Coors strike and boycott

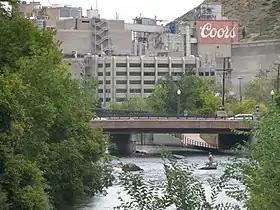
A color photograph of the Coors brewing facility in Golden, Colorado, with the Clear Creek in the foreground

The Coors Brewing Company is a Colorado-based brewing company that was founded in 1873 by German American Adolph Coors. By 1975, it had grown to become the fourth-largest brewing company in the United States, and its brewery in Golden, Colorado was the single largest brewing facility in the world. That year, the company did approximately $440 million in sales. Its product was notable at the time for being one of the few beers created in the United States not to be pasteurized, which required the beer to be constantly refrigerated to prevent going stale. The company was also notable for only selling its products in 11 states in the American West, as opposed to the national distribution of its main competitors: Anheuser-Busch, the Joseph Schlitz Brewing Company, and the Pabst Brewing Company. This limited market area led to considerable bootlegging of the product to the eastern United States. Organized labor activities at the brewery began in the 1930s, when Adolph Coors II (who had succeeded his father as chief of the company) invited a labor union to organize at the location. However, in the following decades, the company had a troubled relationship with organized labor, with the AFL–CIO claiming that the company had destroyed 19 different unions at their facilities, including local unions representing boilermakers, electricians, and ironworkers, among other groups.